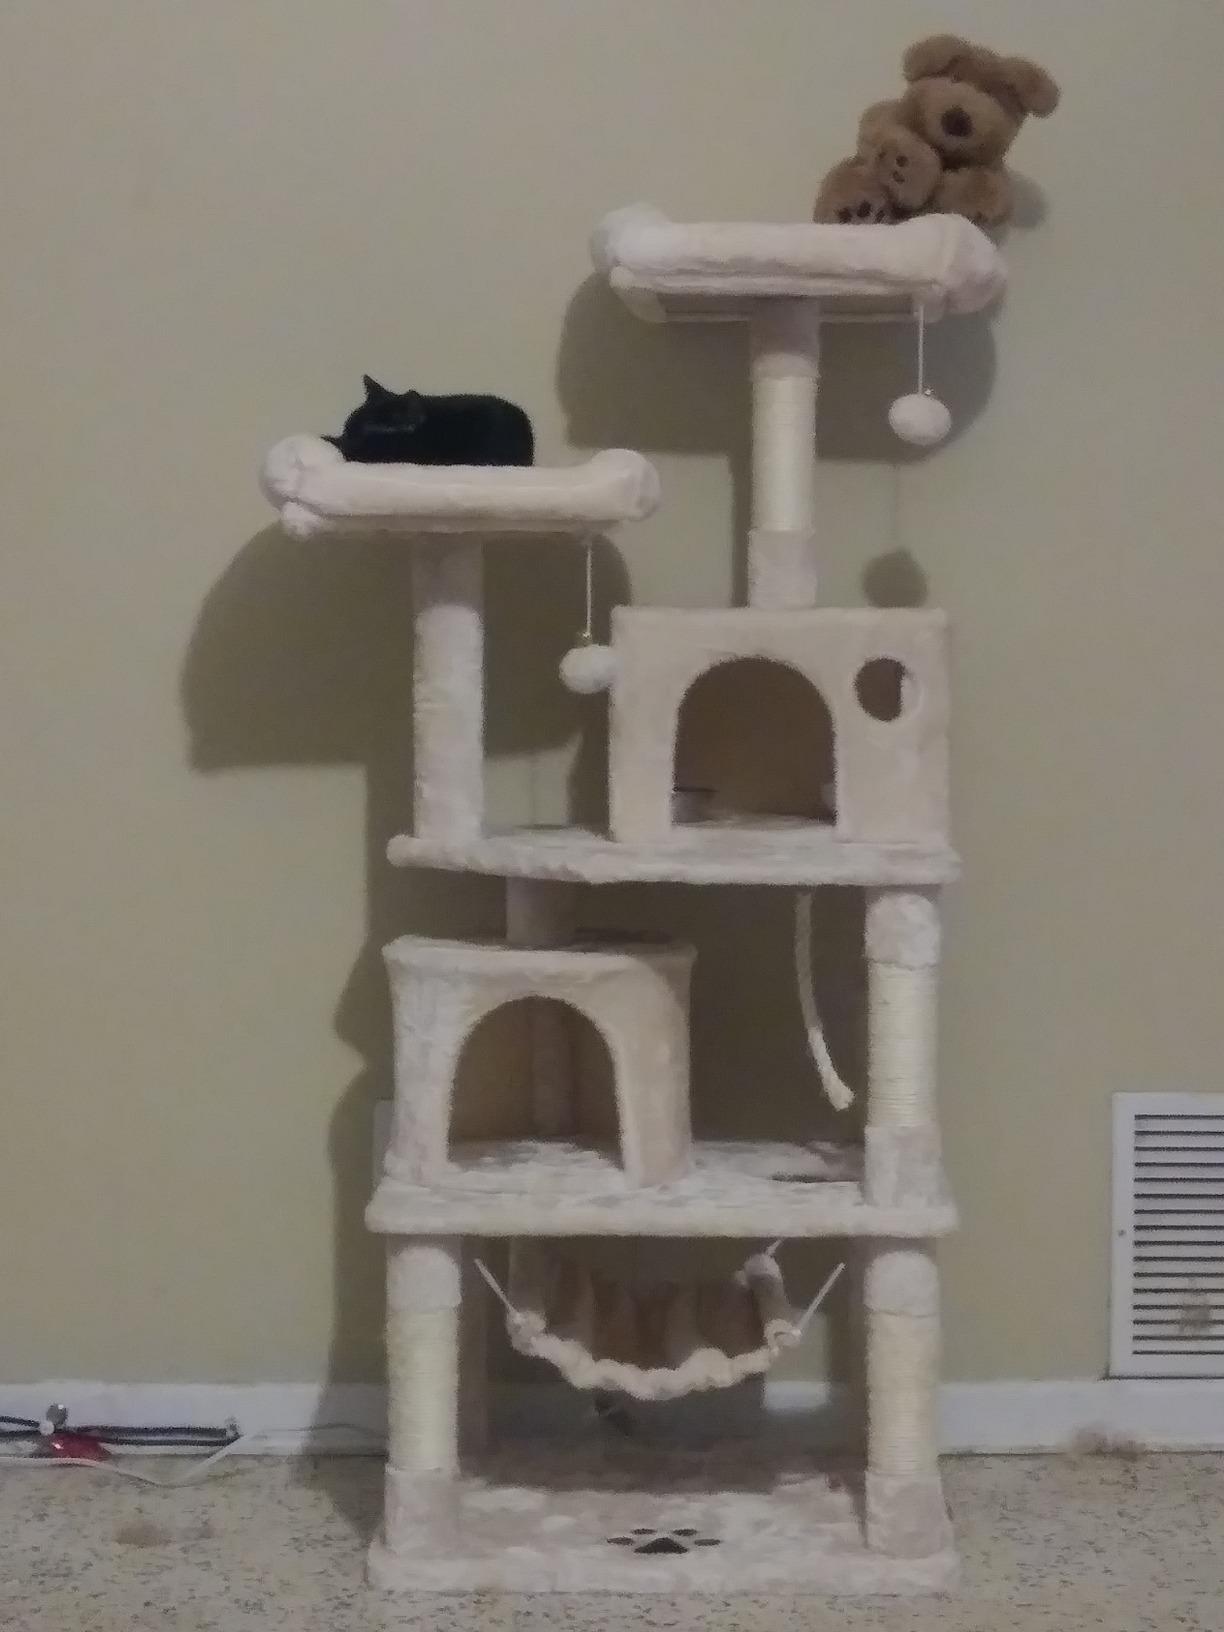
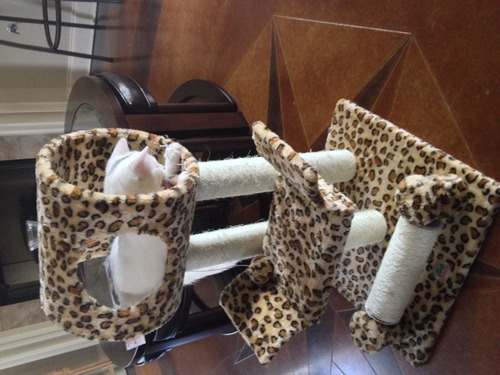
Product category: items_cat tree
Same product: no